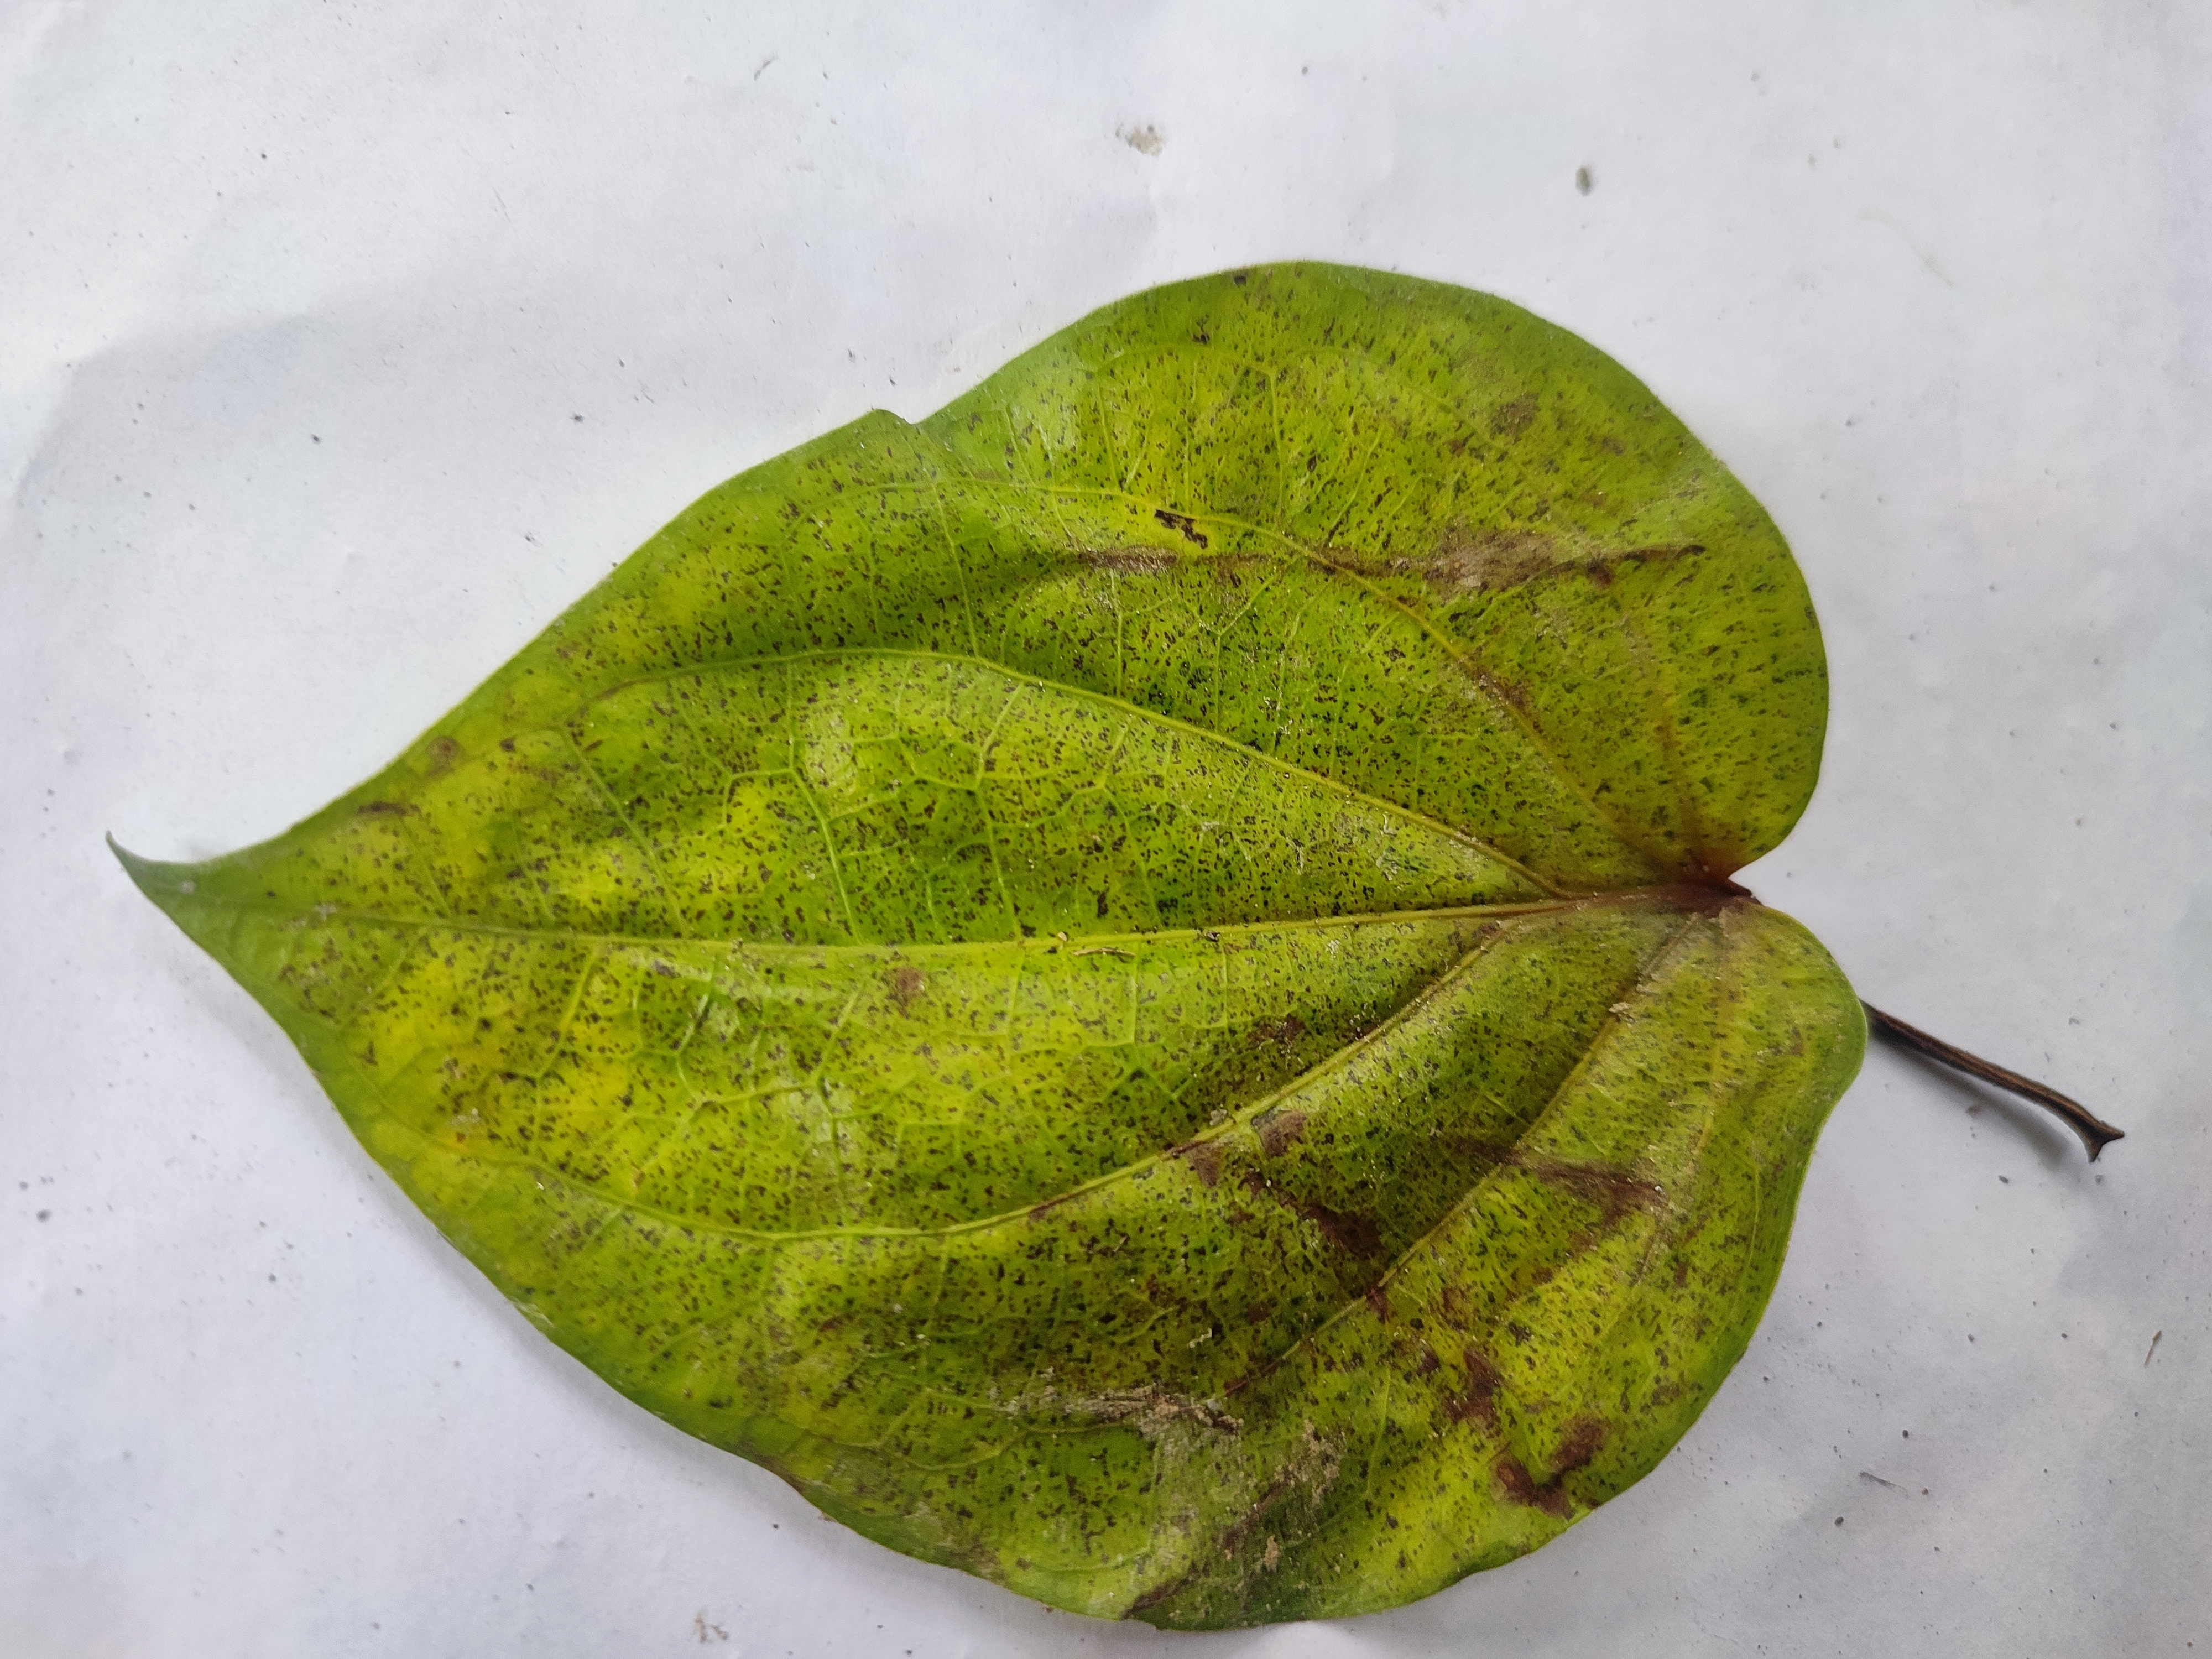
Label: Dried_Leaf